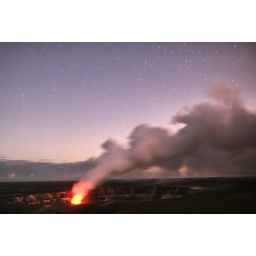
Halema'uma'u Crater glows under the clear sky